Jordan Jankowski

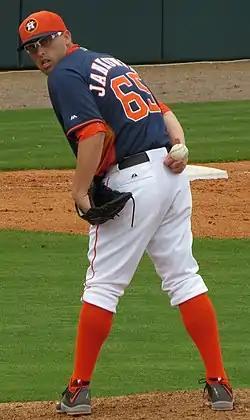
Jankowski pitching for the Houston Astros in 2015 Spring Training

Jordan Jacob Jankowski (born May 17, 1989) is an American former professional baseball pitcher. He played in Major League Baseball (MLB) for the Houston Astros.